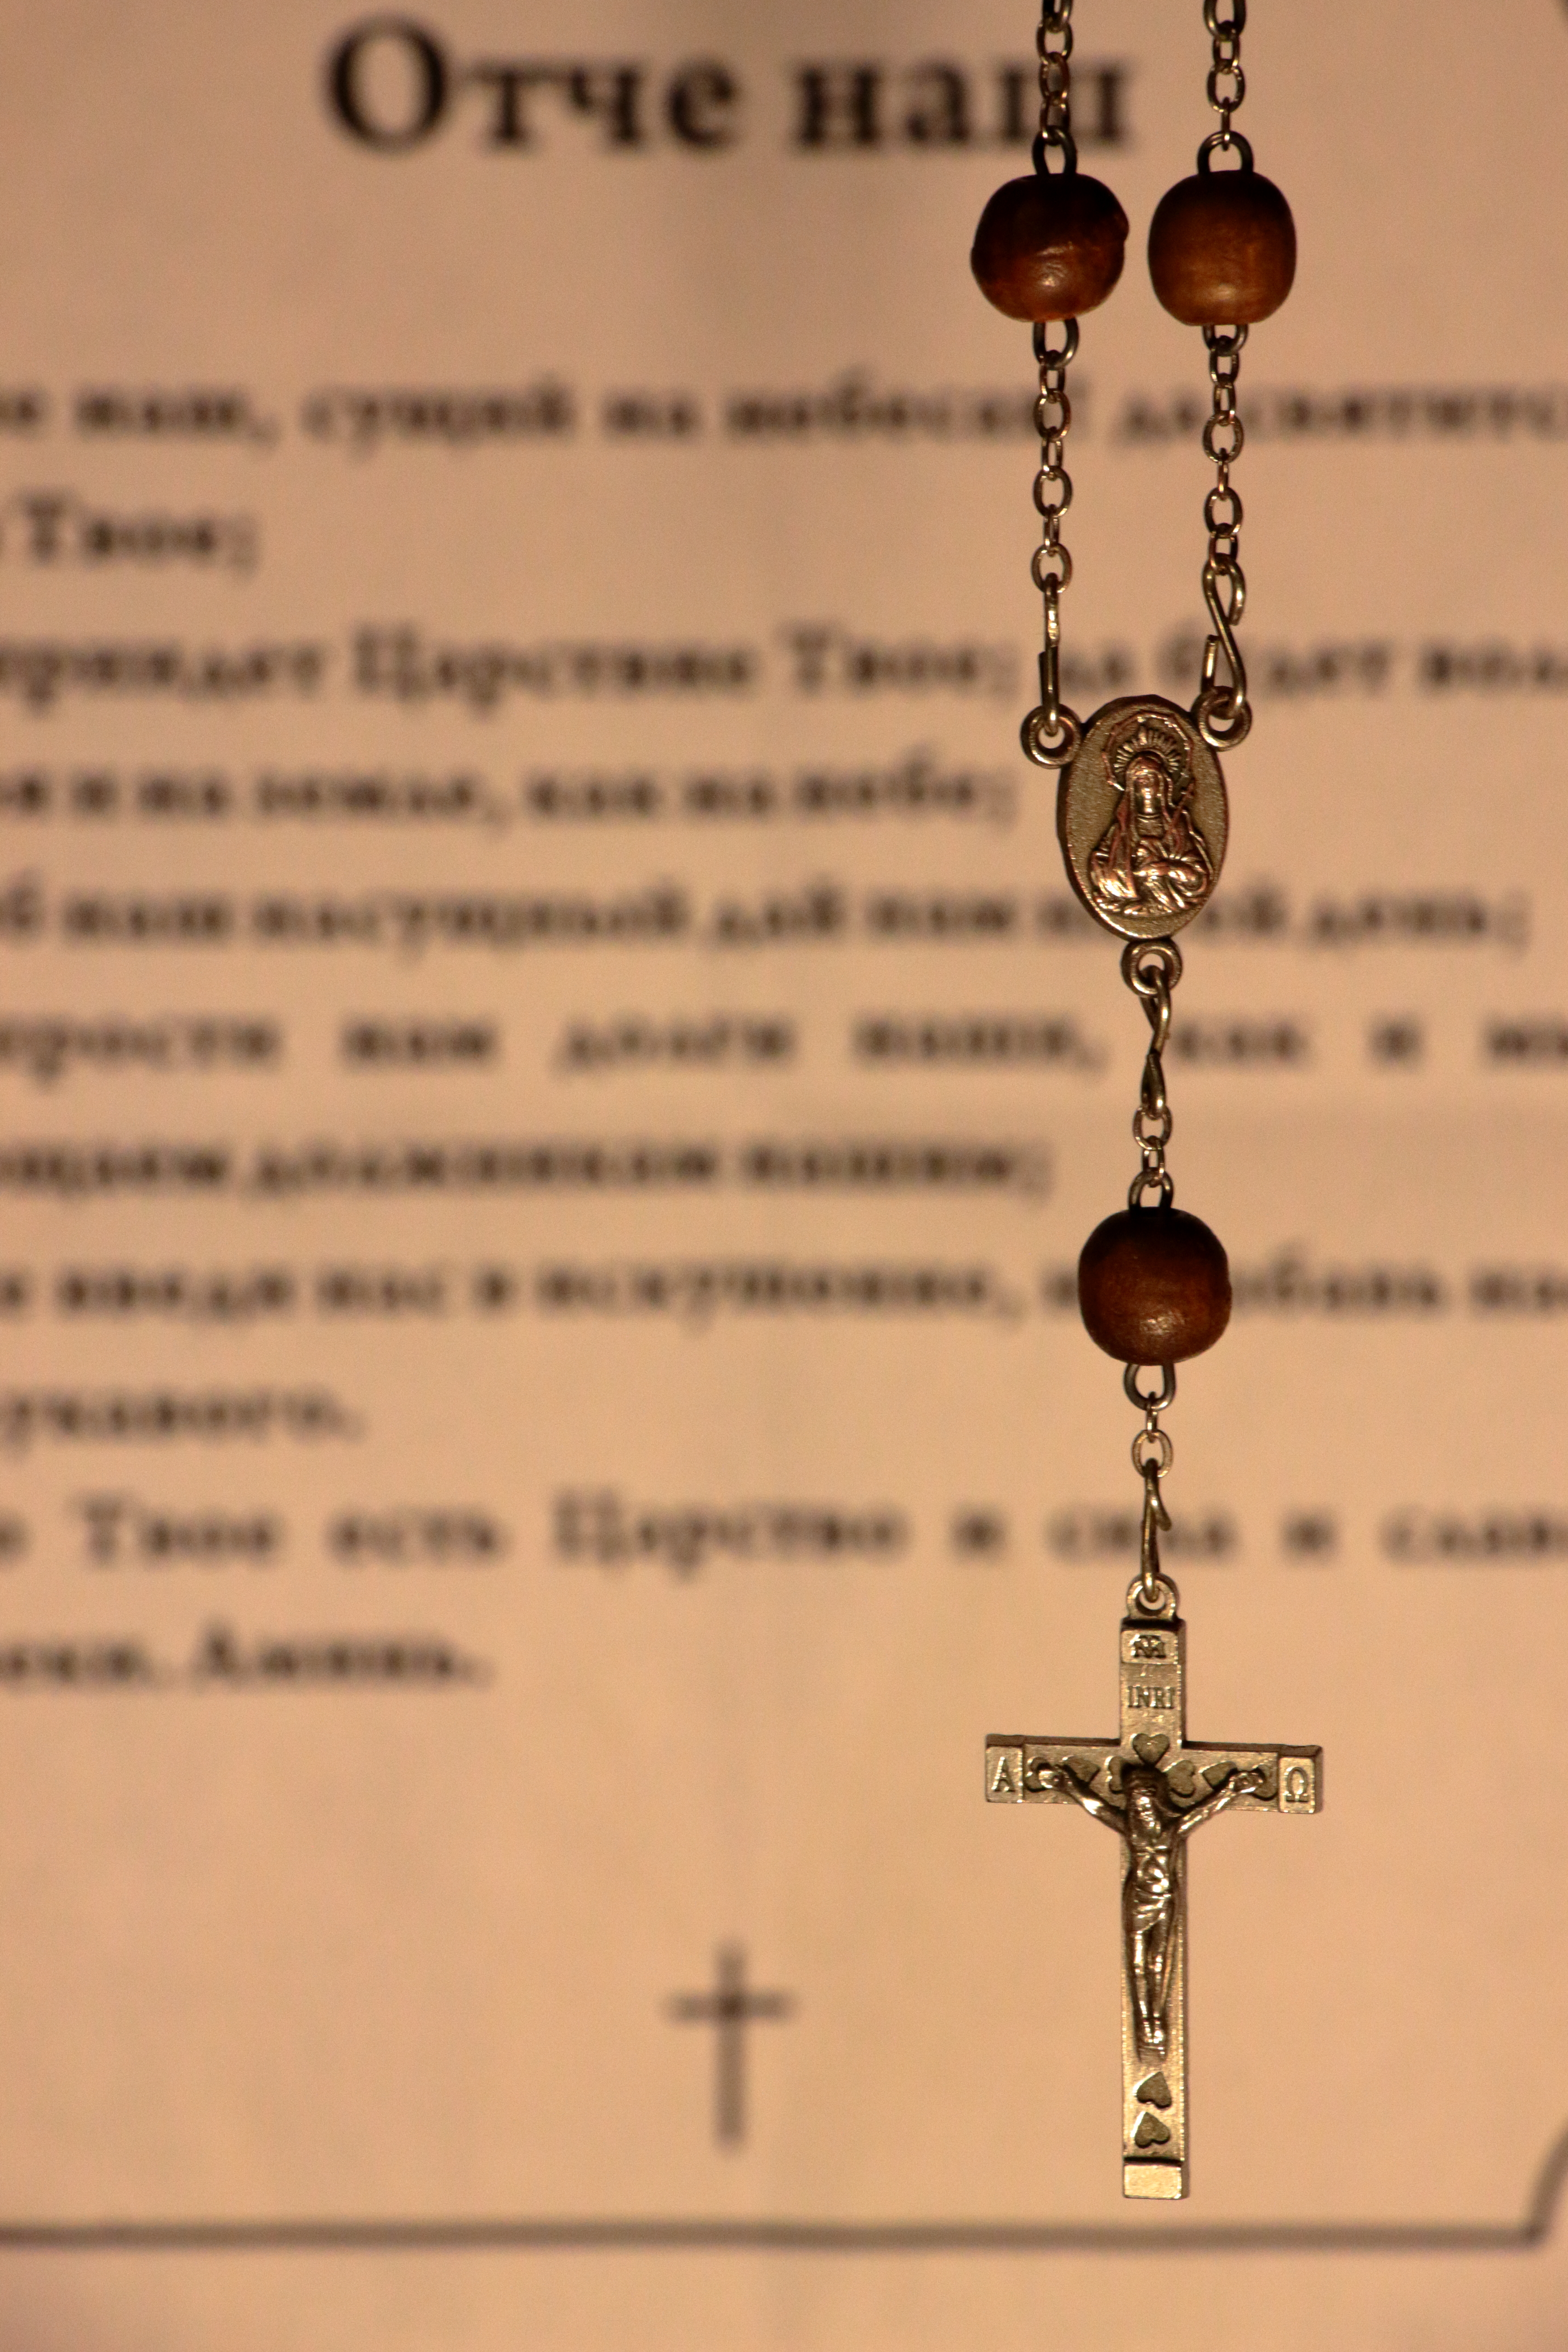
prayer, religious item, rosary, artifact, cross, jewellery, font, crucifix, jewelry making